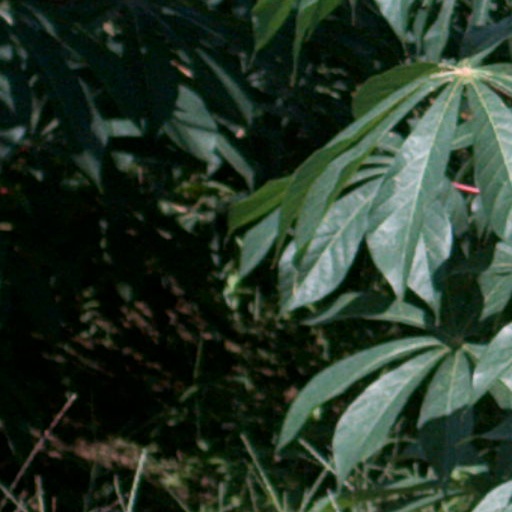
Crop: cassava